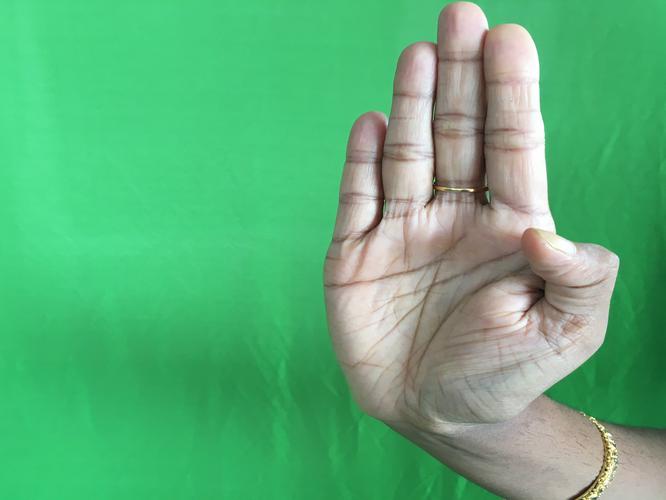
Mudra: Pathaka
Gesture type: single_hand